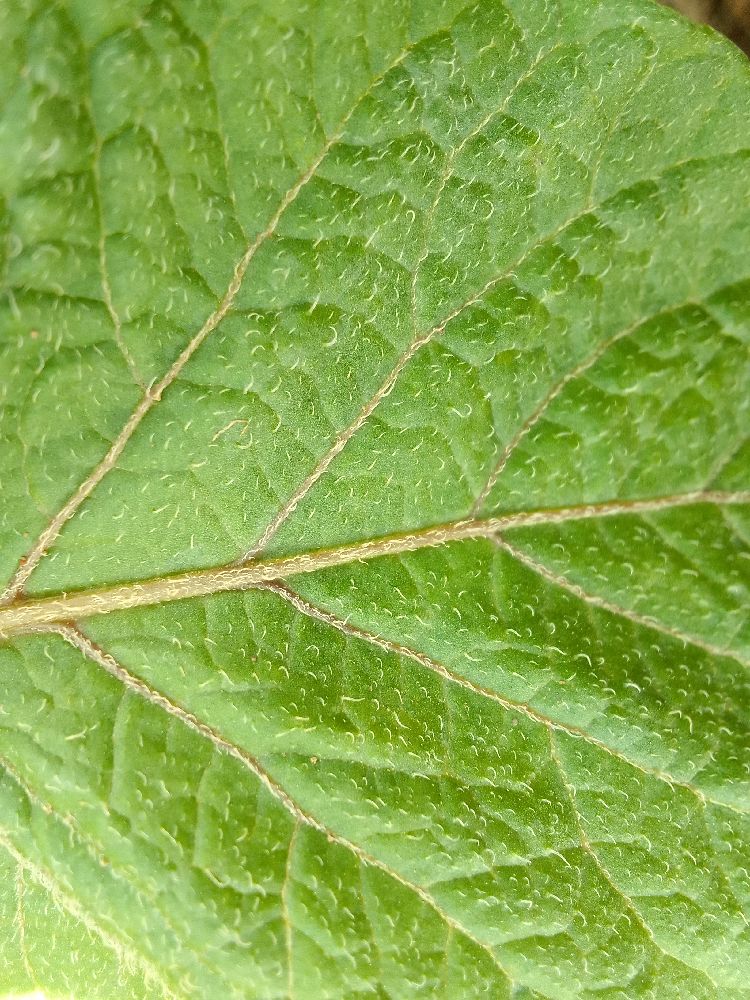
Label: Healthy